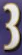
Number: 3